North American azaleas

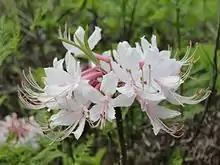
"R. canescens"

"Rhododendron atlanticum," the dwarf azalea, grows on the coastal plain from Georgia to Delaware. It can be found up to 200 miles away from the coast, if the region is sandy, swampy, or dry. These plants can spread by rhizomes if the soil is loose. The flowers can be white or a light pink color, and are fragrant. The flower tubes are the same colors, and are glandular. The pinkish red glands form a line onto each petal tip. Leaf color ranges from gray-green to blue-green. Dwarf azaleas are commonly less than two feet tall. They bloom in the months April and May.